Transport

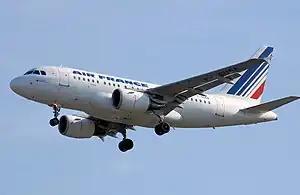
White jet aircraft coming into land, undercarriage fully extended. Under each wing is a turbofan engine

Animal-powered transport is the use of working animals for the movement of people and commodities. Humans may ride some of the animals directly, use them as pack animals for carrying goods, or harness them, alone or in teams, to pull sleds or wheeled vehicles.